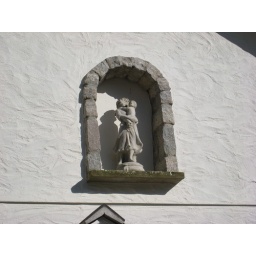
sculpture seen above front door of house in St Mawes